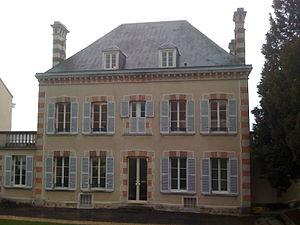
Maison du champagne Bollinger